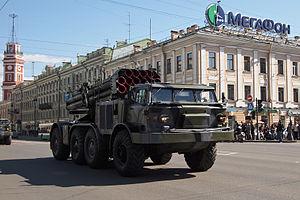
Bryansky Avtomobilny Zavod BAZ est un constructeur automobile russe.